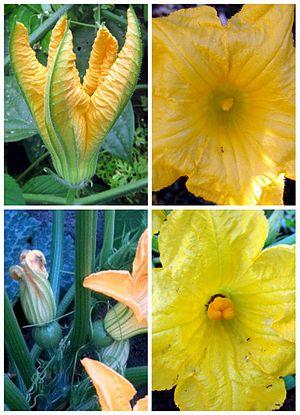
Fleurs de courge (mâle en haut et femelle en bas)
Le terme courge, ou plus rarement cougourde, désigne plusieurs espèces de plantes de la famille des cucurbitacées. Elles sont généralement cultivées pour leurs fruits comestibles mais il arrive qu'elles le soient pour leurs graines oléagineuses. Le terme désigne également leurs fruits, qui ont la propriété de se conserver facilement à maturité et qui sont utilisés en cuisine comme un légume ou donnés aux animaux.